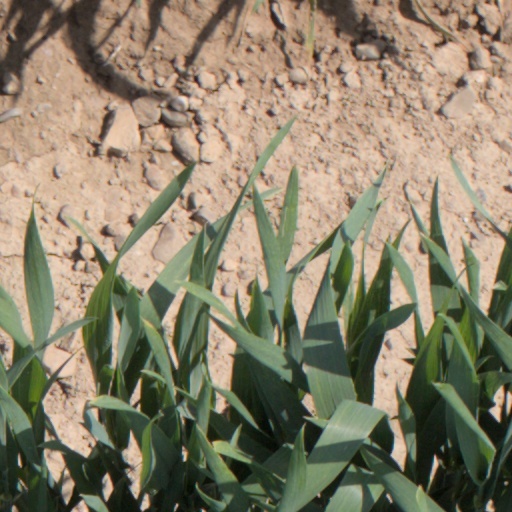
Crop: wheat